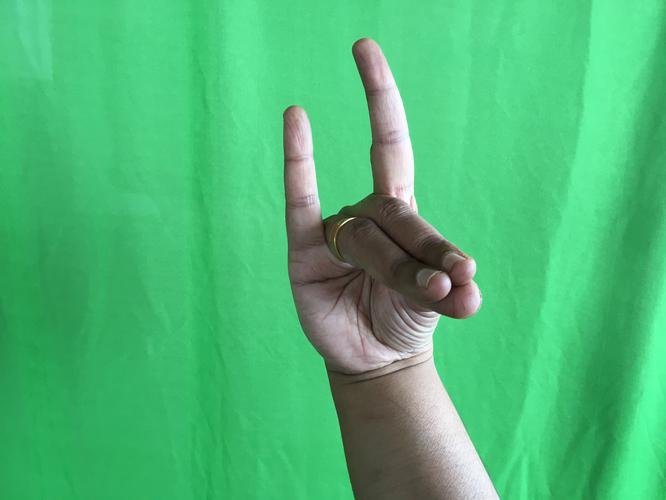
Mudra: Simhamukham
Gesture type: single_hand